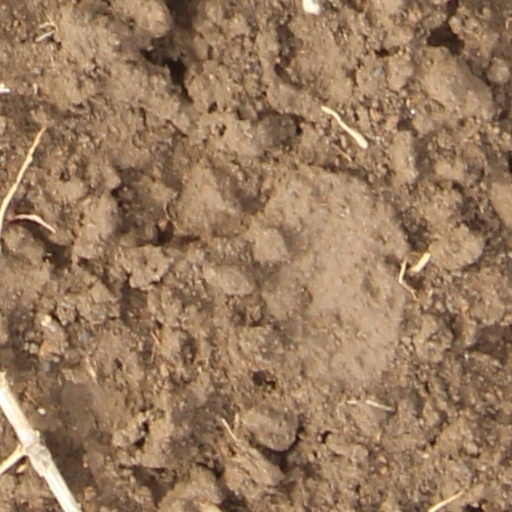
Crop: wheat